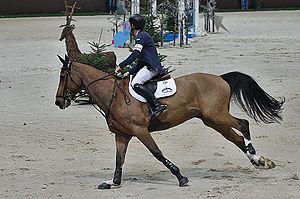
Le cheval de sport belge, plus connu par son sigle officiel sBs, est un stud-book belge de chevaux de sport issus de demi-sangs d'origines diverses, notamment du Selle français, du Hanovrien et du KWPN. Très proche du BWP, avec lequel il est souvent confondu, le sBs partage la même origine nationale, descendant comme lui du cheval d'armes et de demi-sang belges. Ce stud-book existe sous sa forme actuelle depuis 1991. Le sBs, très composite, est désormais un cheval de sport de grande taille, chez lequel sont recherchées des allures amples et un caractère volontaire.
La liste de races chevalines, incluant les poneys, s'est enrichie sous l'influence de la sélection naturelle et de l'élevage sélectif de l'espèce equus ferus caballus, le cheval domestique, sous le contrôle humain. L'espèce du cheval s'est divisée en plusieurs centaines de races, réparties sur tous les continents. Le classement de ces races est établi par la Fédération équestre internationale, qui en distingue trois grands types : le cheval de selle destiné à être monté, le cheval de trait destiné à la traction animale, et le poney, arbitrairement défini comme un cheval mesurant moins d'1,48 m de haut, notion controversée. D'autres distinctions peuvent être opérées, notamment entre les races de travail, de couleur, de sport, et d'allures.
Hello Sanctos est un cheval hongre bai issu du stud-book sBs, concourant en saut d'obstacles. Ses débuts sont difficiles, ce poulain né en Belgique flamande n'étant pas détecté par son éleveur Willy Taets, ni par les cavaliers et investisseurs internationaux, jusqu'à être monté par Peter Wylde, qui le revend en Ukraine à l'âge de 8 ans. Il est remarqué par Lord Kirkham et Lord Harris, deux mécènes à la recherche d'une monture performante pour le cavalier écossais Scott Brash. Avec Brash, Hello Sanctos remporte une médaille d'or par équipes aux Jeux olympiques de Londres en 2012, deux fois le Global Champions Tour, et deux médailles aux championnats d'Europe de 2013. Il devient en 2014 et 2015 le meilleur cheval au monde dans sa discipline et le plus lucratif, restant le seul cheval au monde à avoir réussi le Grand Chelem de saut d'obstacles ces mêmes années. Blessé en fin de saison 2015, il ne retrouve plus son meilleur niveau. Il est officiellement mis à la retraite fin novembre 2019, à l'âge de 17 ans.